DeMar DeRozan

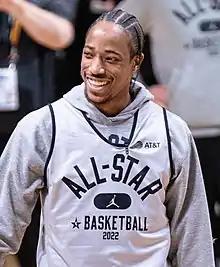
DeRozan at the 2022 NBA All-Star Game

DeMar Darnell DeRozan (born August 7, 1989) is an American professional basketball player for the Sacramento Kings of the National Basketball Association (NBA). He played college basketball for the USC Trojans and was selected ninth overall by the Toronto Raptors in the 2009 NBA draft. Nicknamed “Deebo”, DeRozan is a six-time NBA All-Star and a three-time All-NBA Team member. DeRozan is currently sixth among all active NBA players on the all-time scoring list.